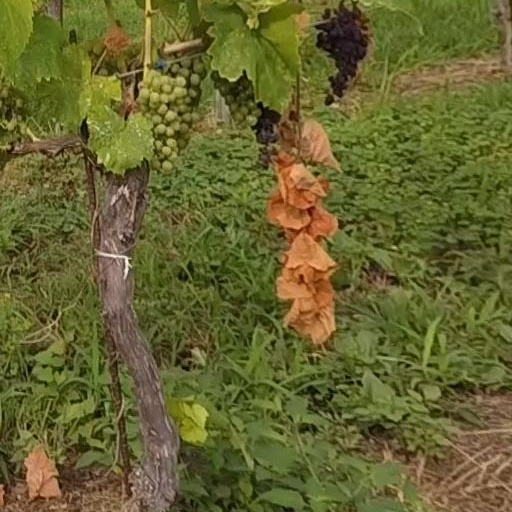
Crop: grape